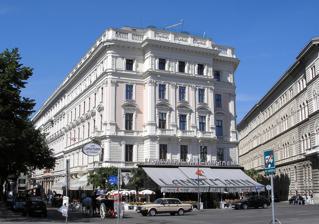
Building: Palais Lieben-Auspitz
Country: Austria
Year built: 1874
Ringstraßenpalais in Vienna, Austria Palais Lieben-Auspitz Palais Lieben-Auspitz Location within Austria General information Type Ringstraßenpalais Architectural style Neo-Baroque Address Universitätsring 4, 1010 Vienna , Austria Coordinates 48°12′42″N 16°21′41″E / 48.21167°N 16.36139°E / 48.21167; 16.36139 Completed 1874 Palais Lieben-Auspitz is a Ringstraßenpalais in Vienna , Austria, located in the city's Innere Stadt . Situated on the street level is Café Landtmann . The building was originally constructed from 1873 to 1874 for Rudolf Auspitz and members of the Lieben family. Unlike traditional, Baroque noble palaces in Vienna, Palais Lieben-Auspitz was built during the late 19th century and is therefore called a Ringstraßenpalais . It is up to five storeys high and was designed in the Neo-Baroque style typical of its time. The palace once housed the Salon of Berta Zuckerkandl , a meeting place for intellectuals and artists. References